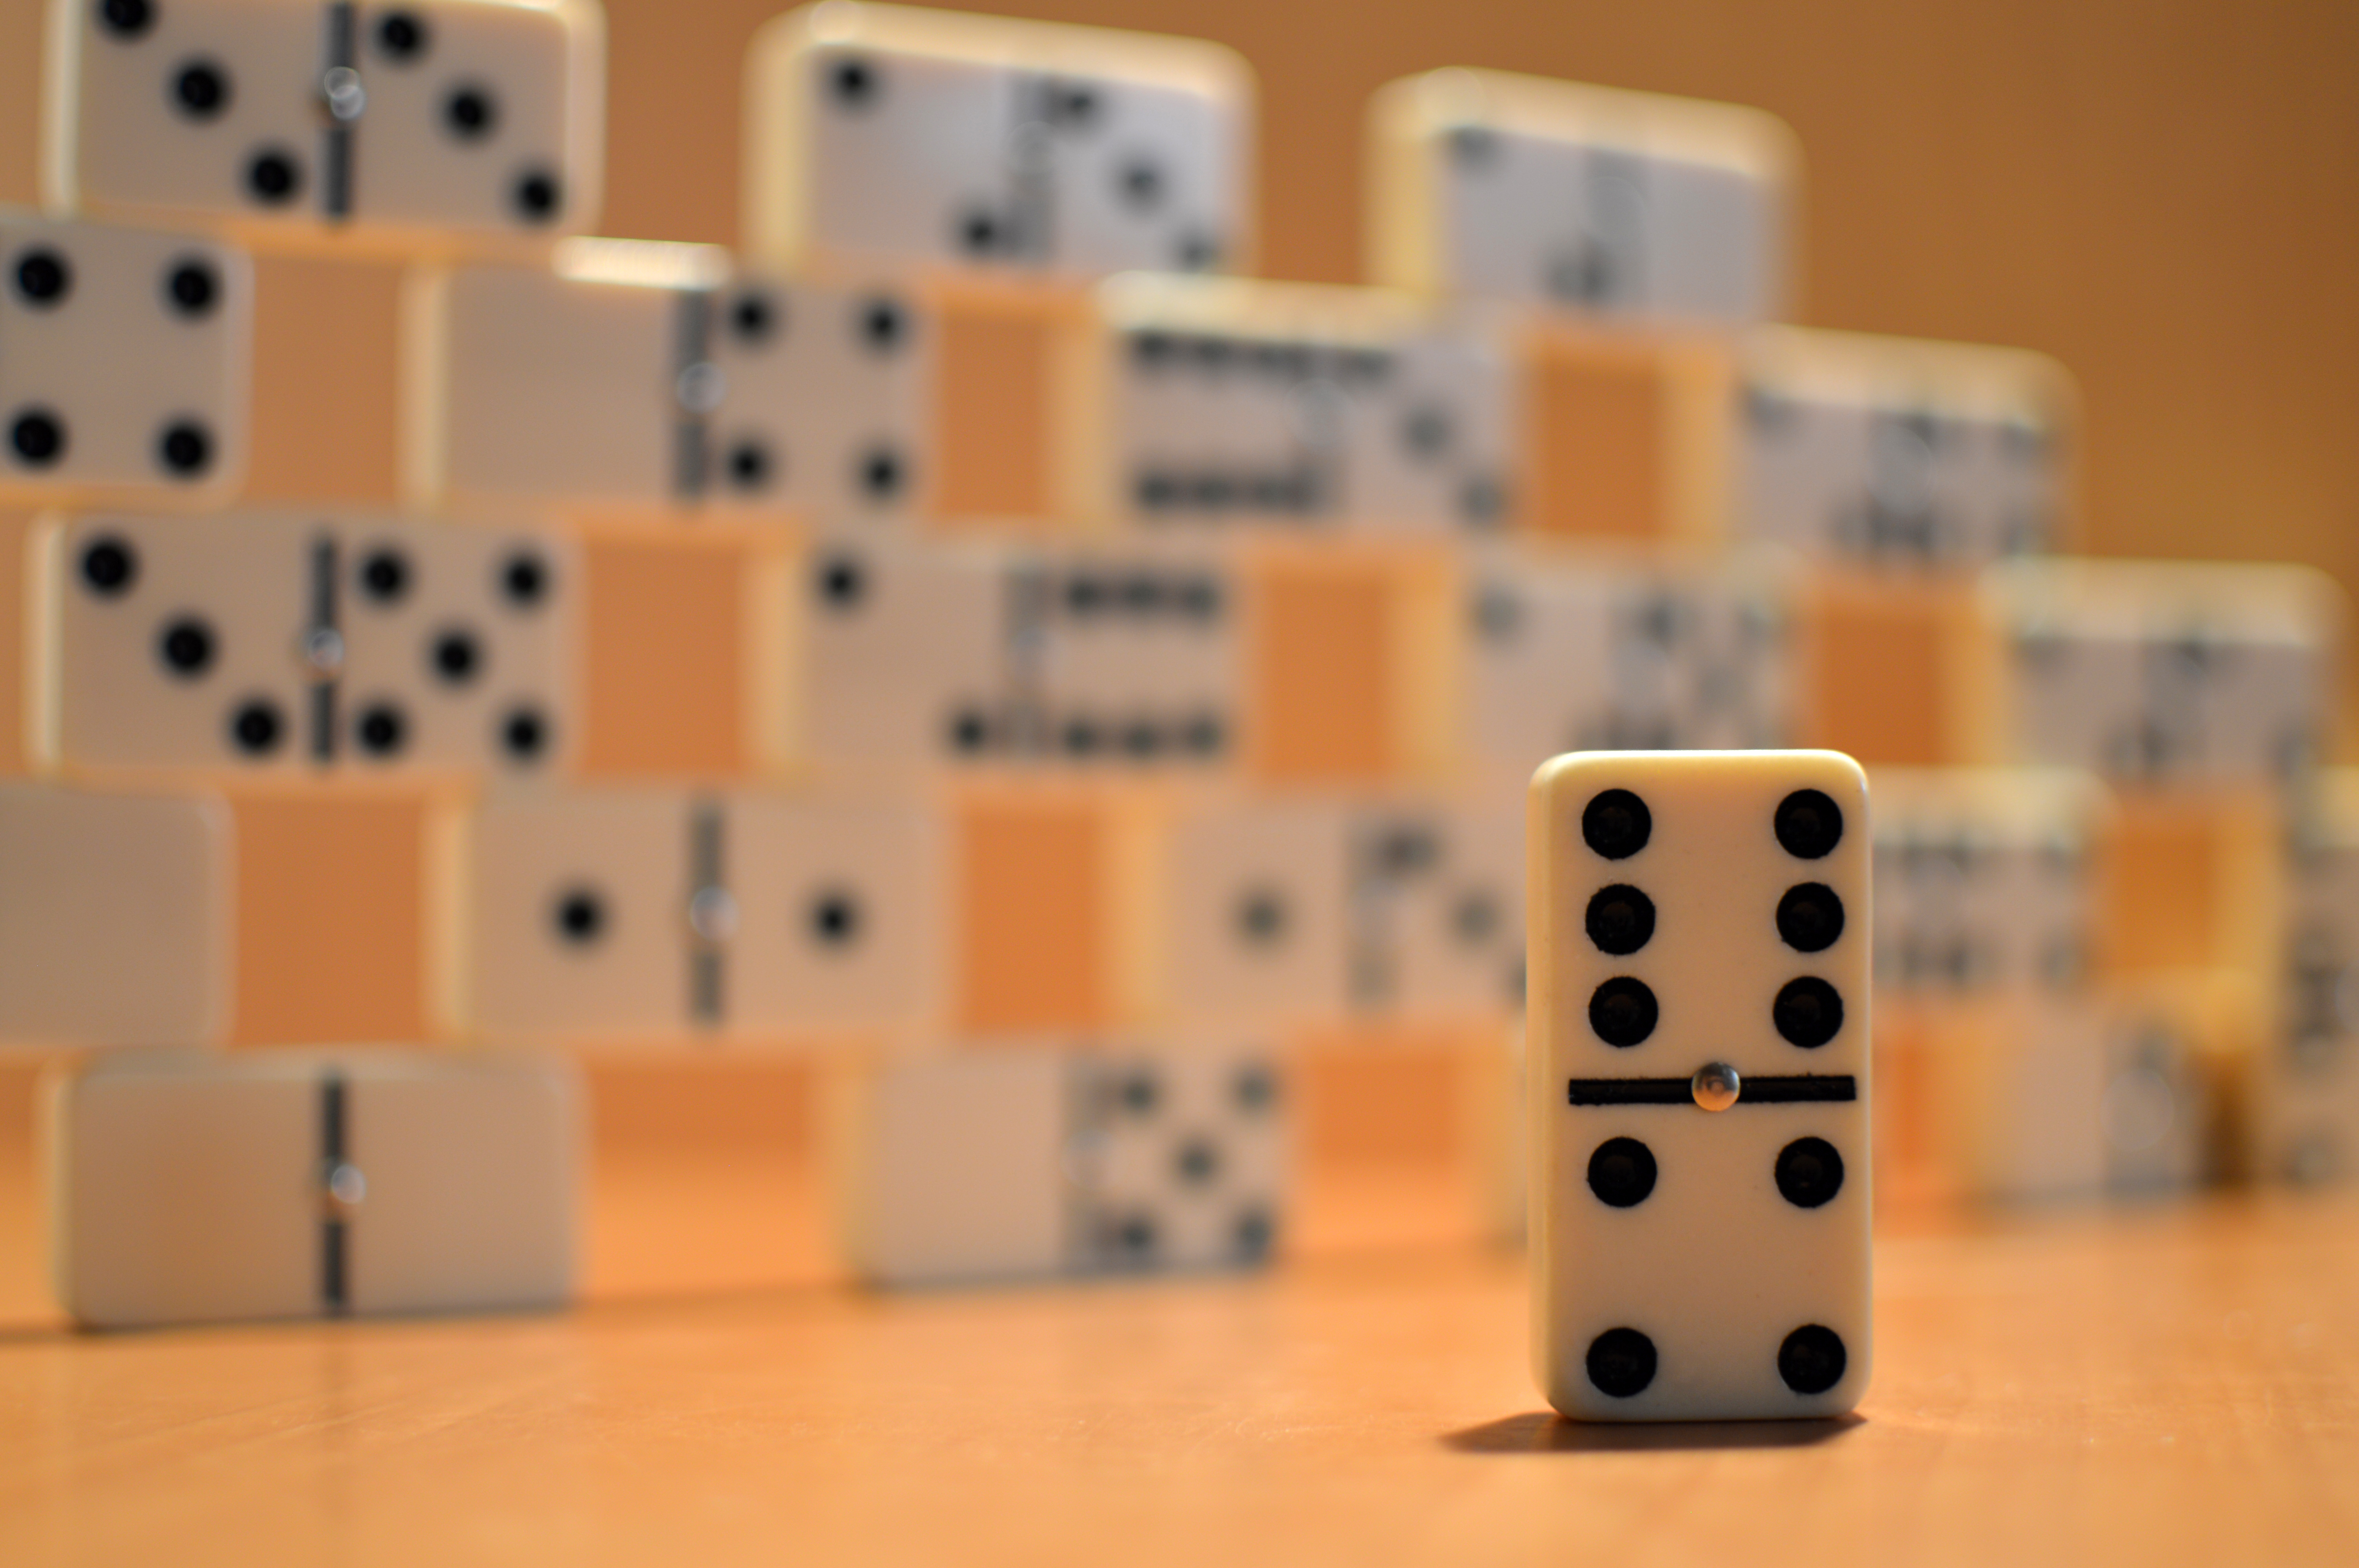
game, play, number, building, recreation, balance, point, board game, font, sports, holidays, dots, depthoffield, dof, flickrfriday, quilibre, domino, games, passthetime, dominoes, punkt, punto, punt, gleichgewicht, equilibrio, equilibri, dice game, indoor games and sports, tabletop game, english draughts